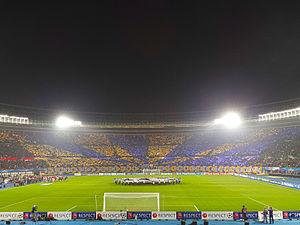
La finale de la Coupe des clubs champions européens 1986-1987 voit le FC Porto remporter sa première C1 dès sa première finale. Le Bayern Munich, en revanche, dispute là sa cinquième finale.
La finale de la Coupe des clubs champions européens 1989-1990 est la 35ᵉ finale de la Coupe des clubs champions européens. Elle est remportée par l'AC Milan aux dépens du Benfica Lisbonne sur le score de 1-0.
La finale de la Coupe des clubs champions européens 1963-1964 est la neuvième finale de la Coupe des clubs champions européens. Elle oppose le club italien de l'Inter Milan au club espagnol du Real Madrid CF.